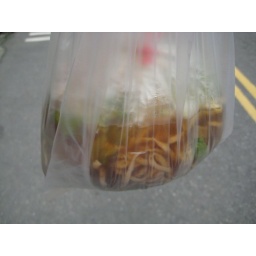
Noodle soup in a bag hanging from my scooter handlebars as I ride home to eat